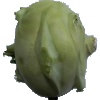
Label: kohlrabi